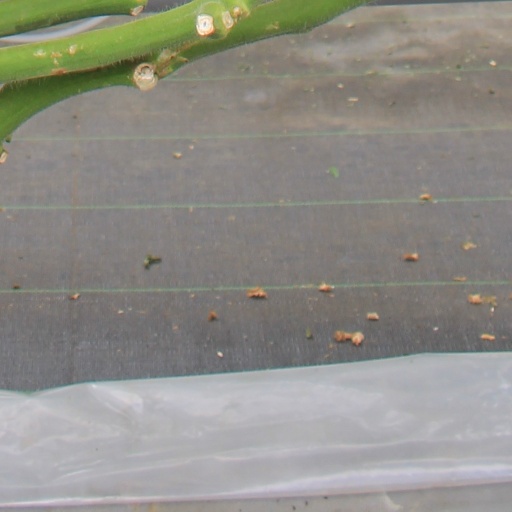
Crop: tomato